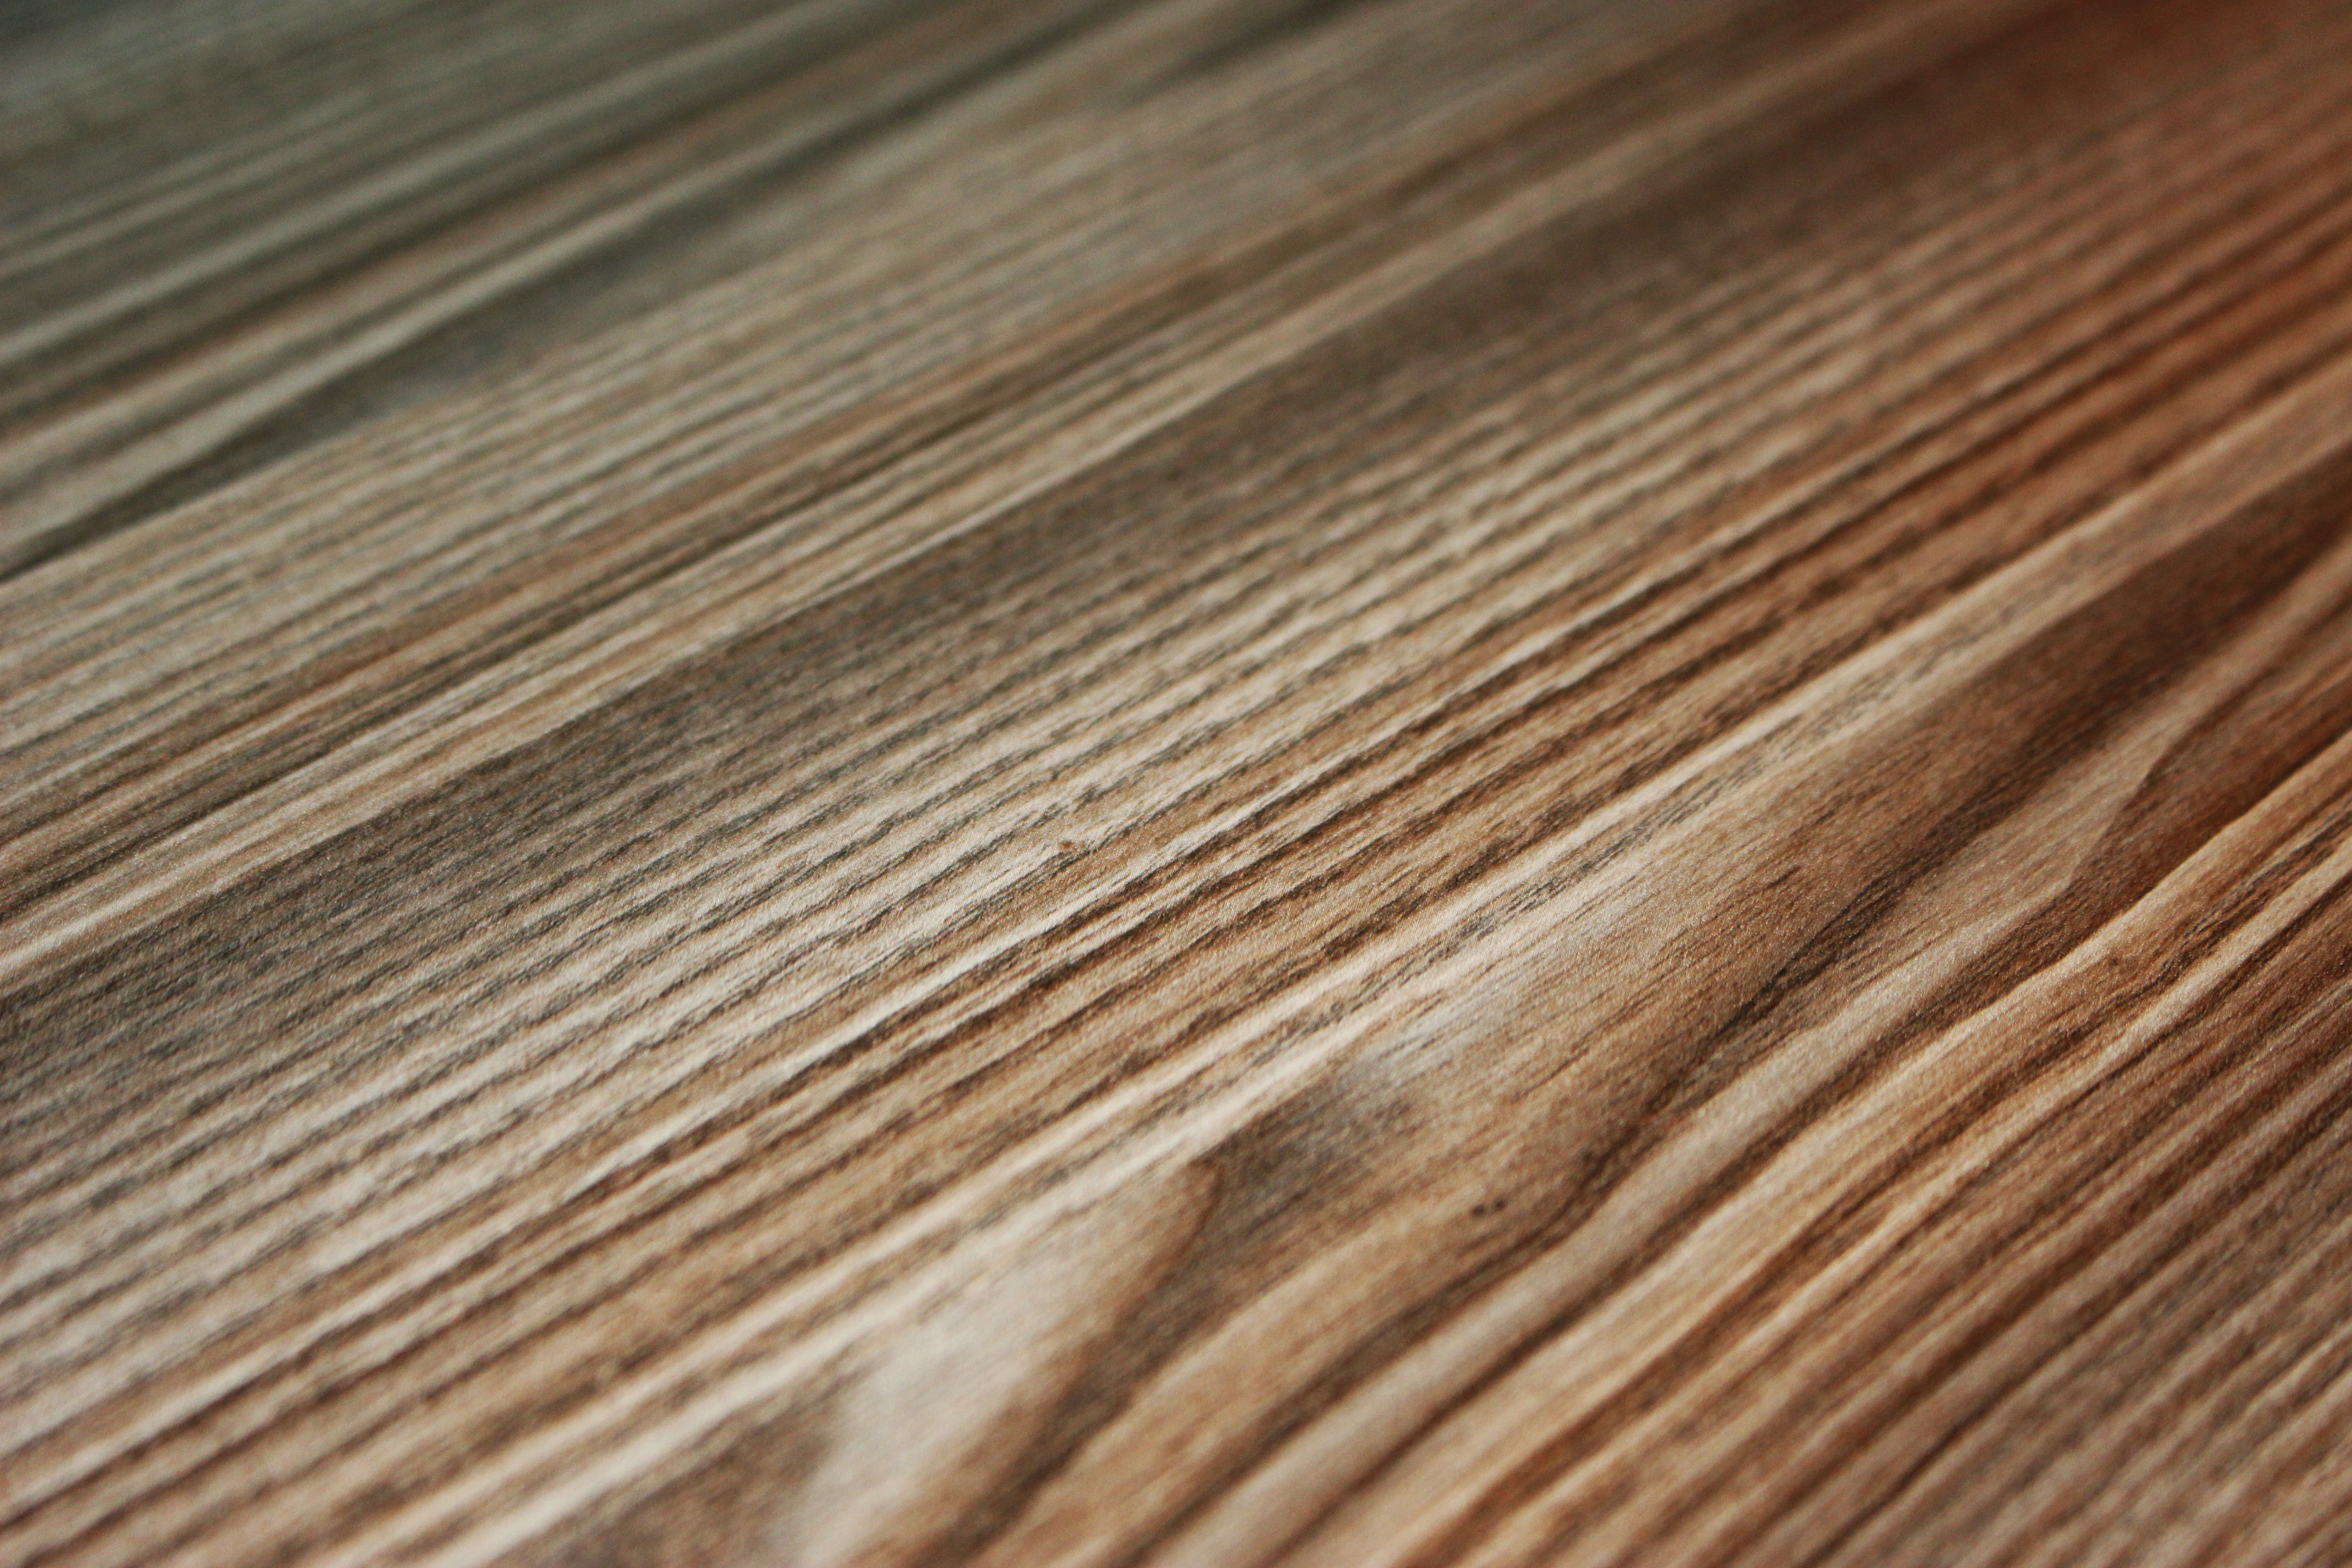
creative, wood, floor, macro, background, hardwood, detail, flooring, plywood, wood flooring, wood texture, laminate flooring, wood stain